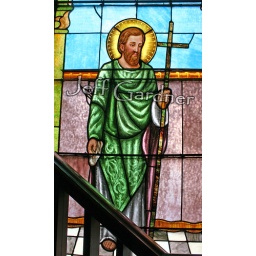
Stained glass window in Resurrection Catholic Church of Eveleth, MN.